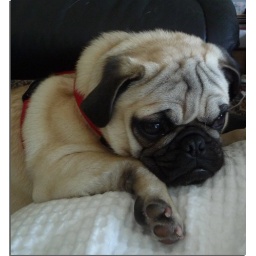
Spanky, as he is about to nod off, snuggled in next to me in my office chair